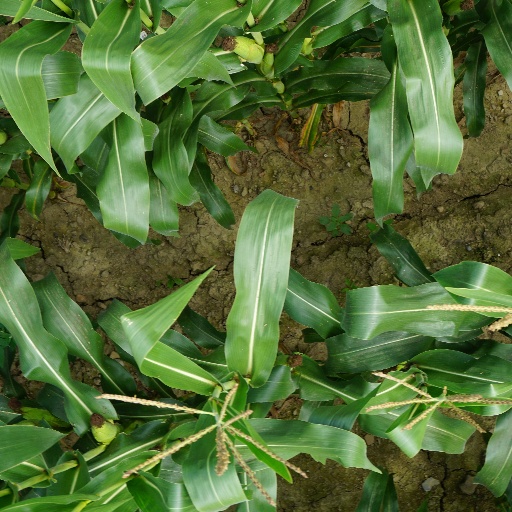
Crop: maize; corn